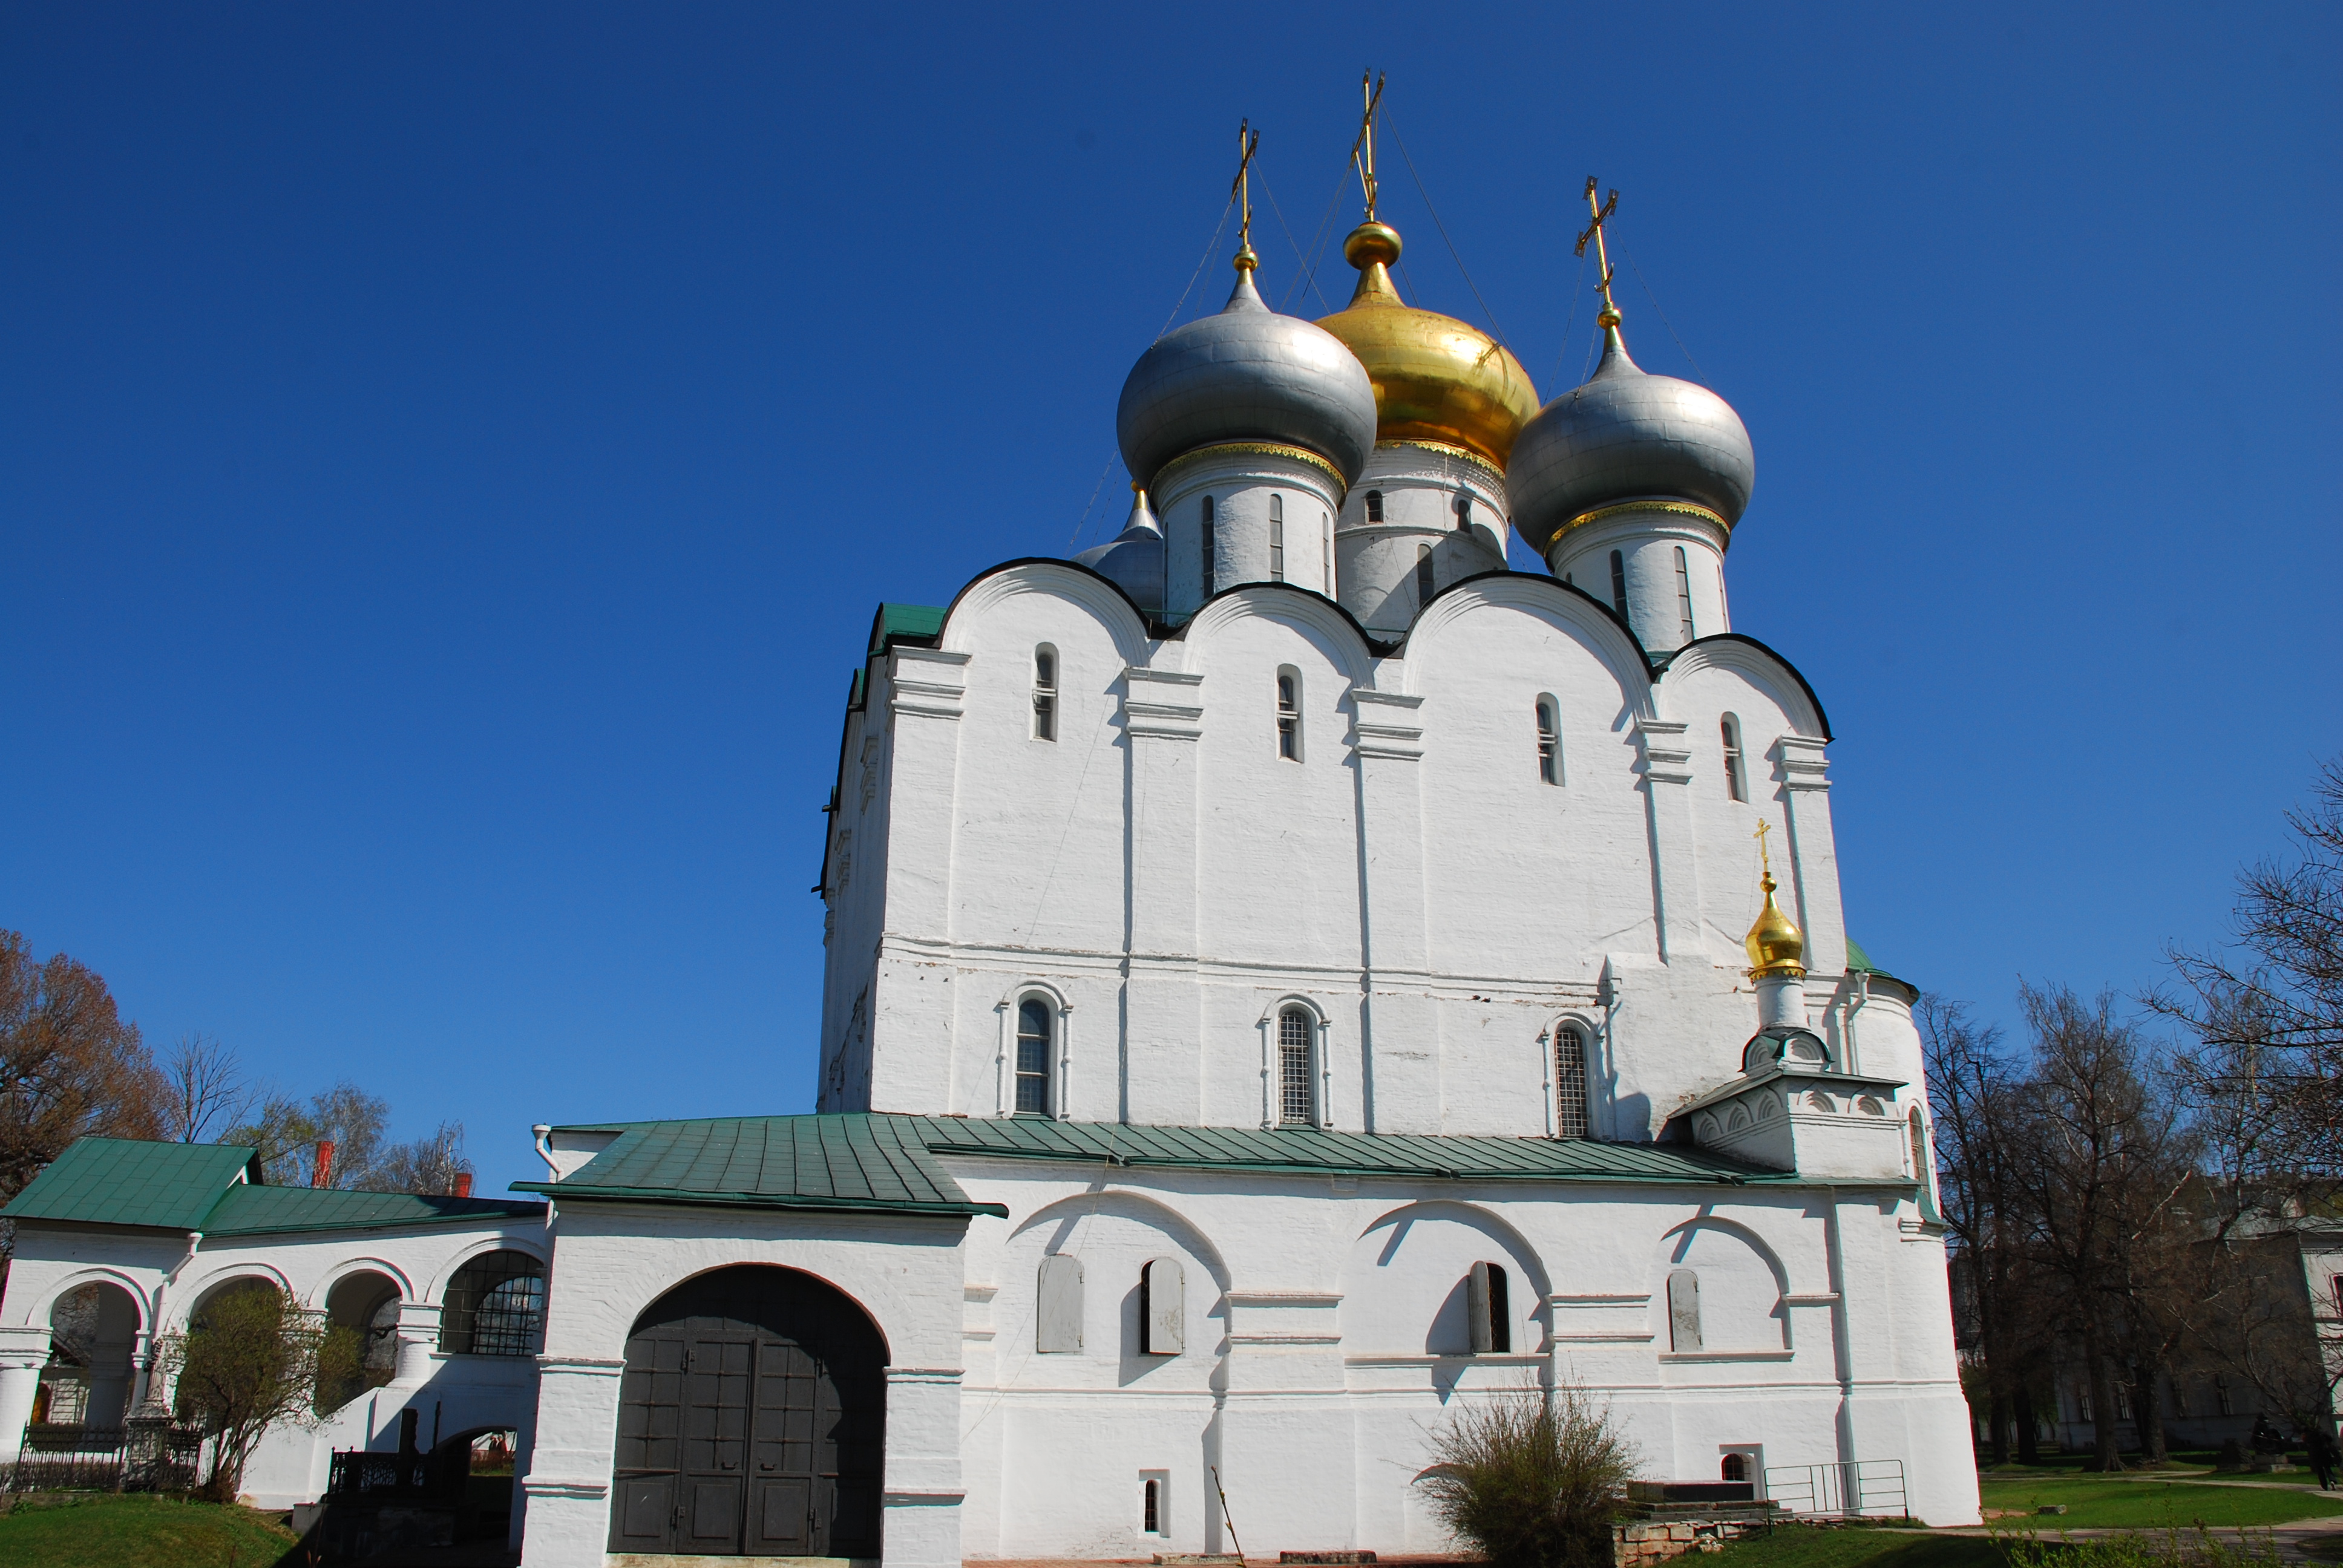
building, city, church, cathedral, chapel, nikon, place of worship, monastery, mosque, synagogue, abigfave, moscow, orthodox, russia, d80, moskau, anawesomeshot, nikond80, moscou, convent, novodevichy, novodevichyconvent, historic site, byzantine architecture, spanish missions in california